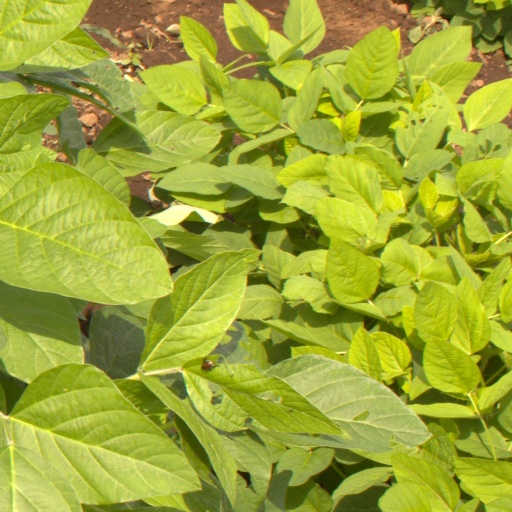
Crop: soybean